Mancos Opera House

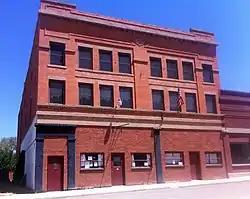

The Mancos Opera House, at 136 W. Grand Ave. in Mancos, Colorado, was built in 1910. It was listed on the National Register of Historic Places in 1988. It has also been known as Checkerboard Hall.